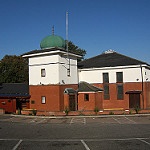
Label: buildings